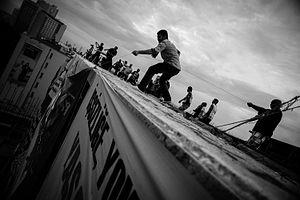
Le mouvement protestataire de 2013 en Turquie débute le 28 mai à Istanbul par un sit-in d'une cinquantaine de riverains du parc Taksim Gezi, auxquels s'associent rapidement des centaines de milliers de manifestants dans 78 des 81 provinces turques. Par leur ampleur, la nature de leurs revendications et les violences policières qui leur ont été opposées, ces manifestations ont été comparées au printemps arabe, au Occupy movement, au mouvement des Indignés, ou encore à Mai 68.